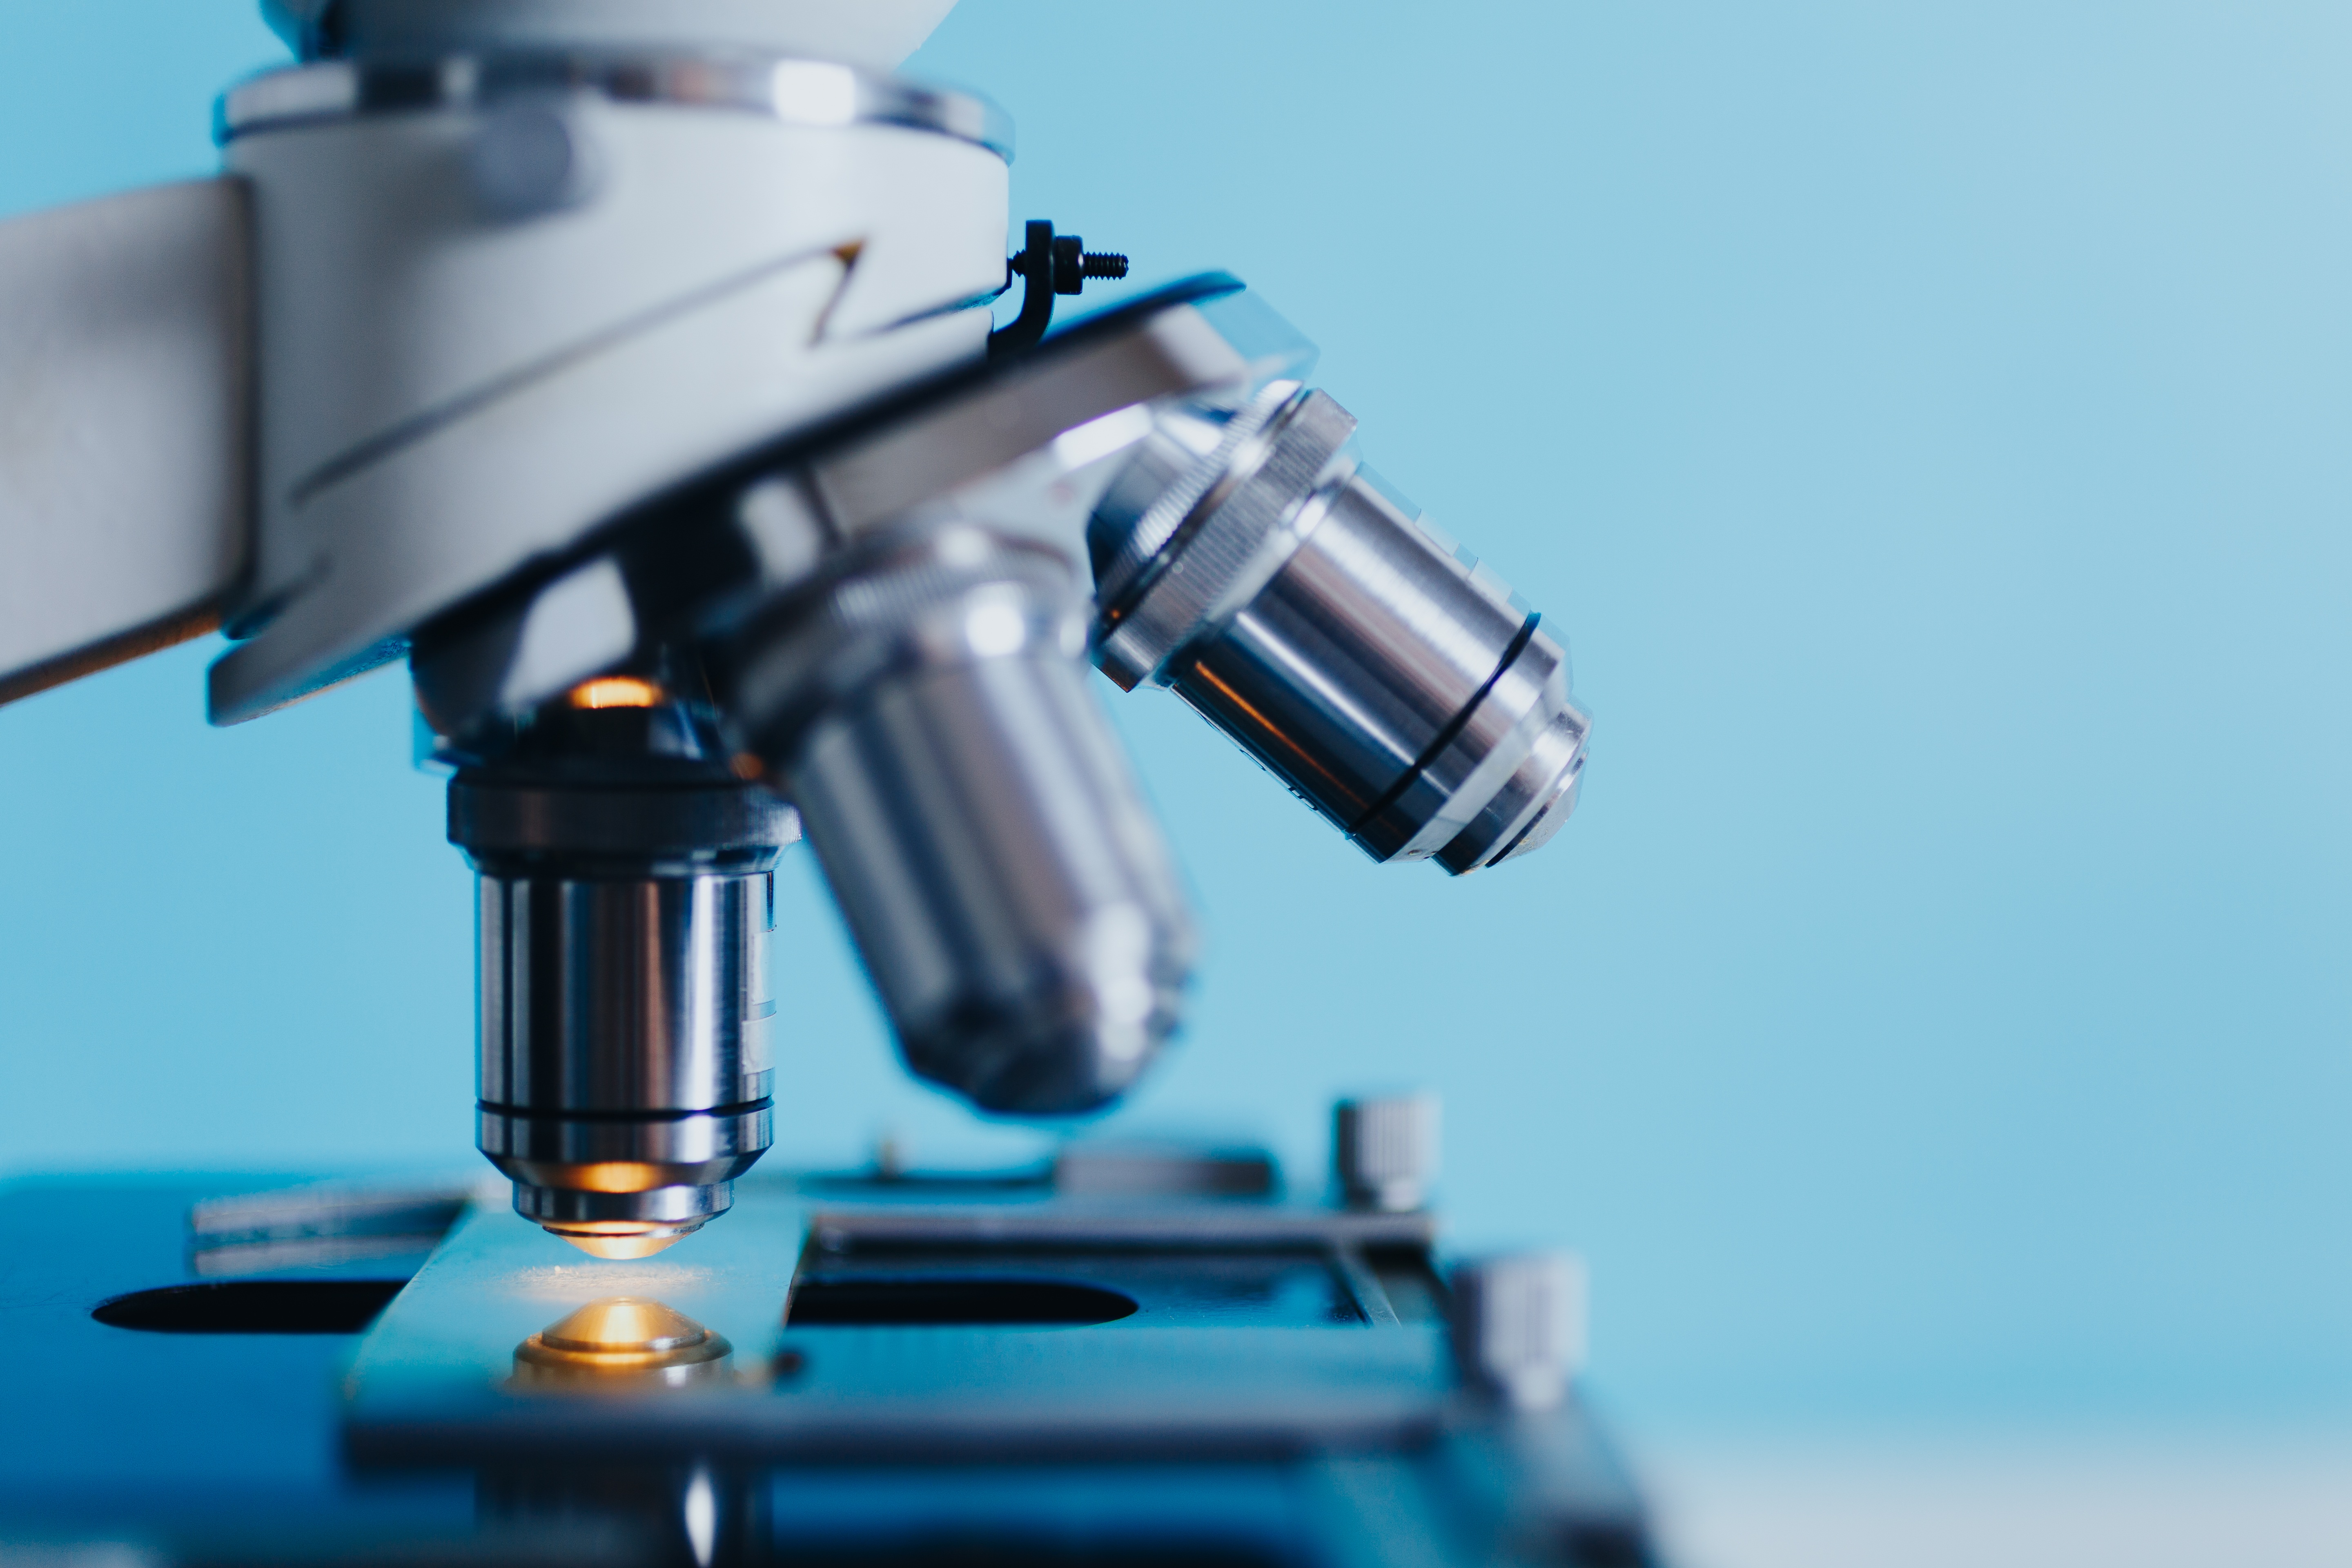
hand, people, equipment, biology, machine, medicine, science, study, scientific instrument, laboratory, hospital, tubes, clinic, doctor, copying, experiment, medical, chemistry, lenses, scientific, optical, technique, microscope, analysis, biochemistry, biotechnology, microbiology, clinical, optical instrument, biologist, the objectives of the, laboratory devices